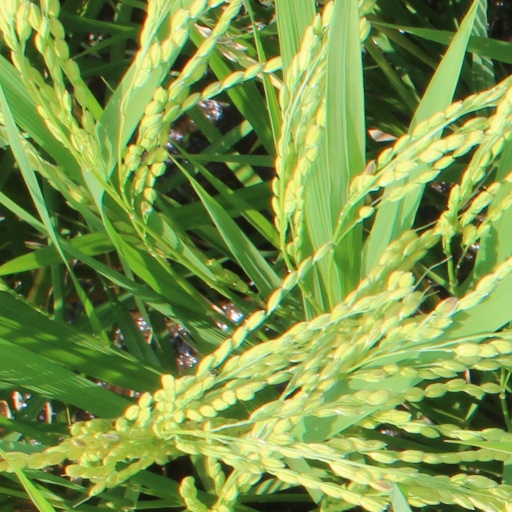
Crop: rice